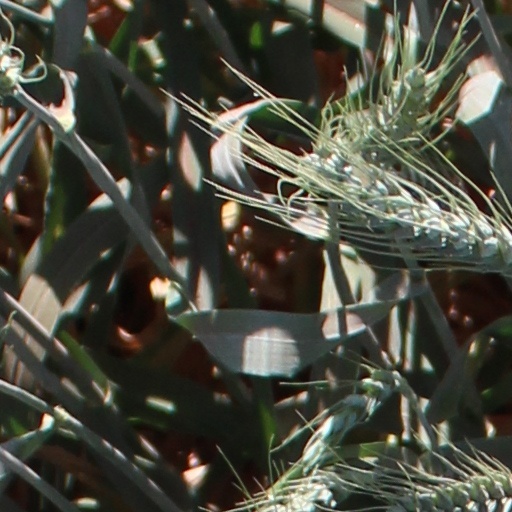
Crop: wheat